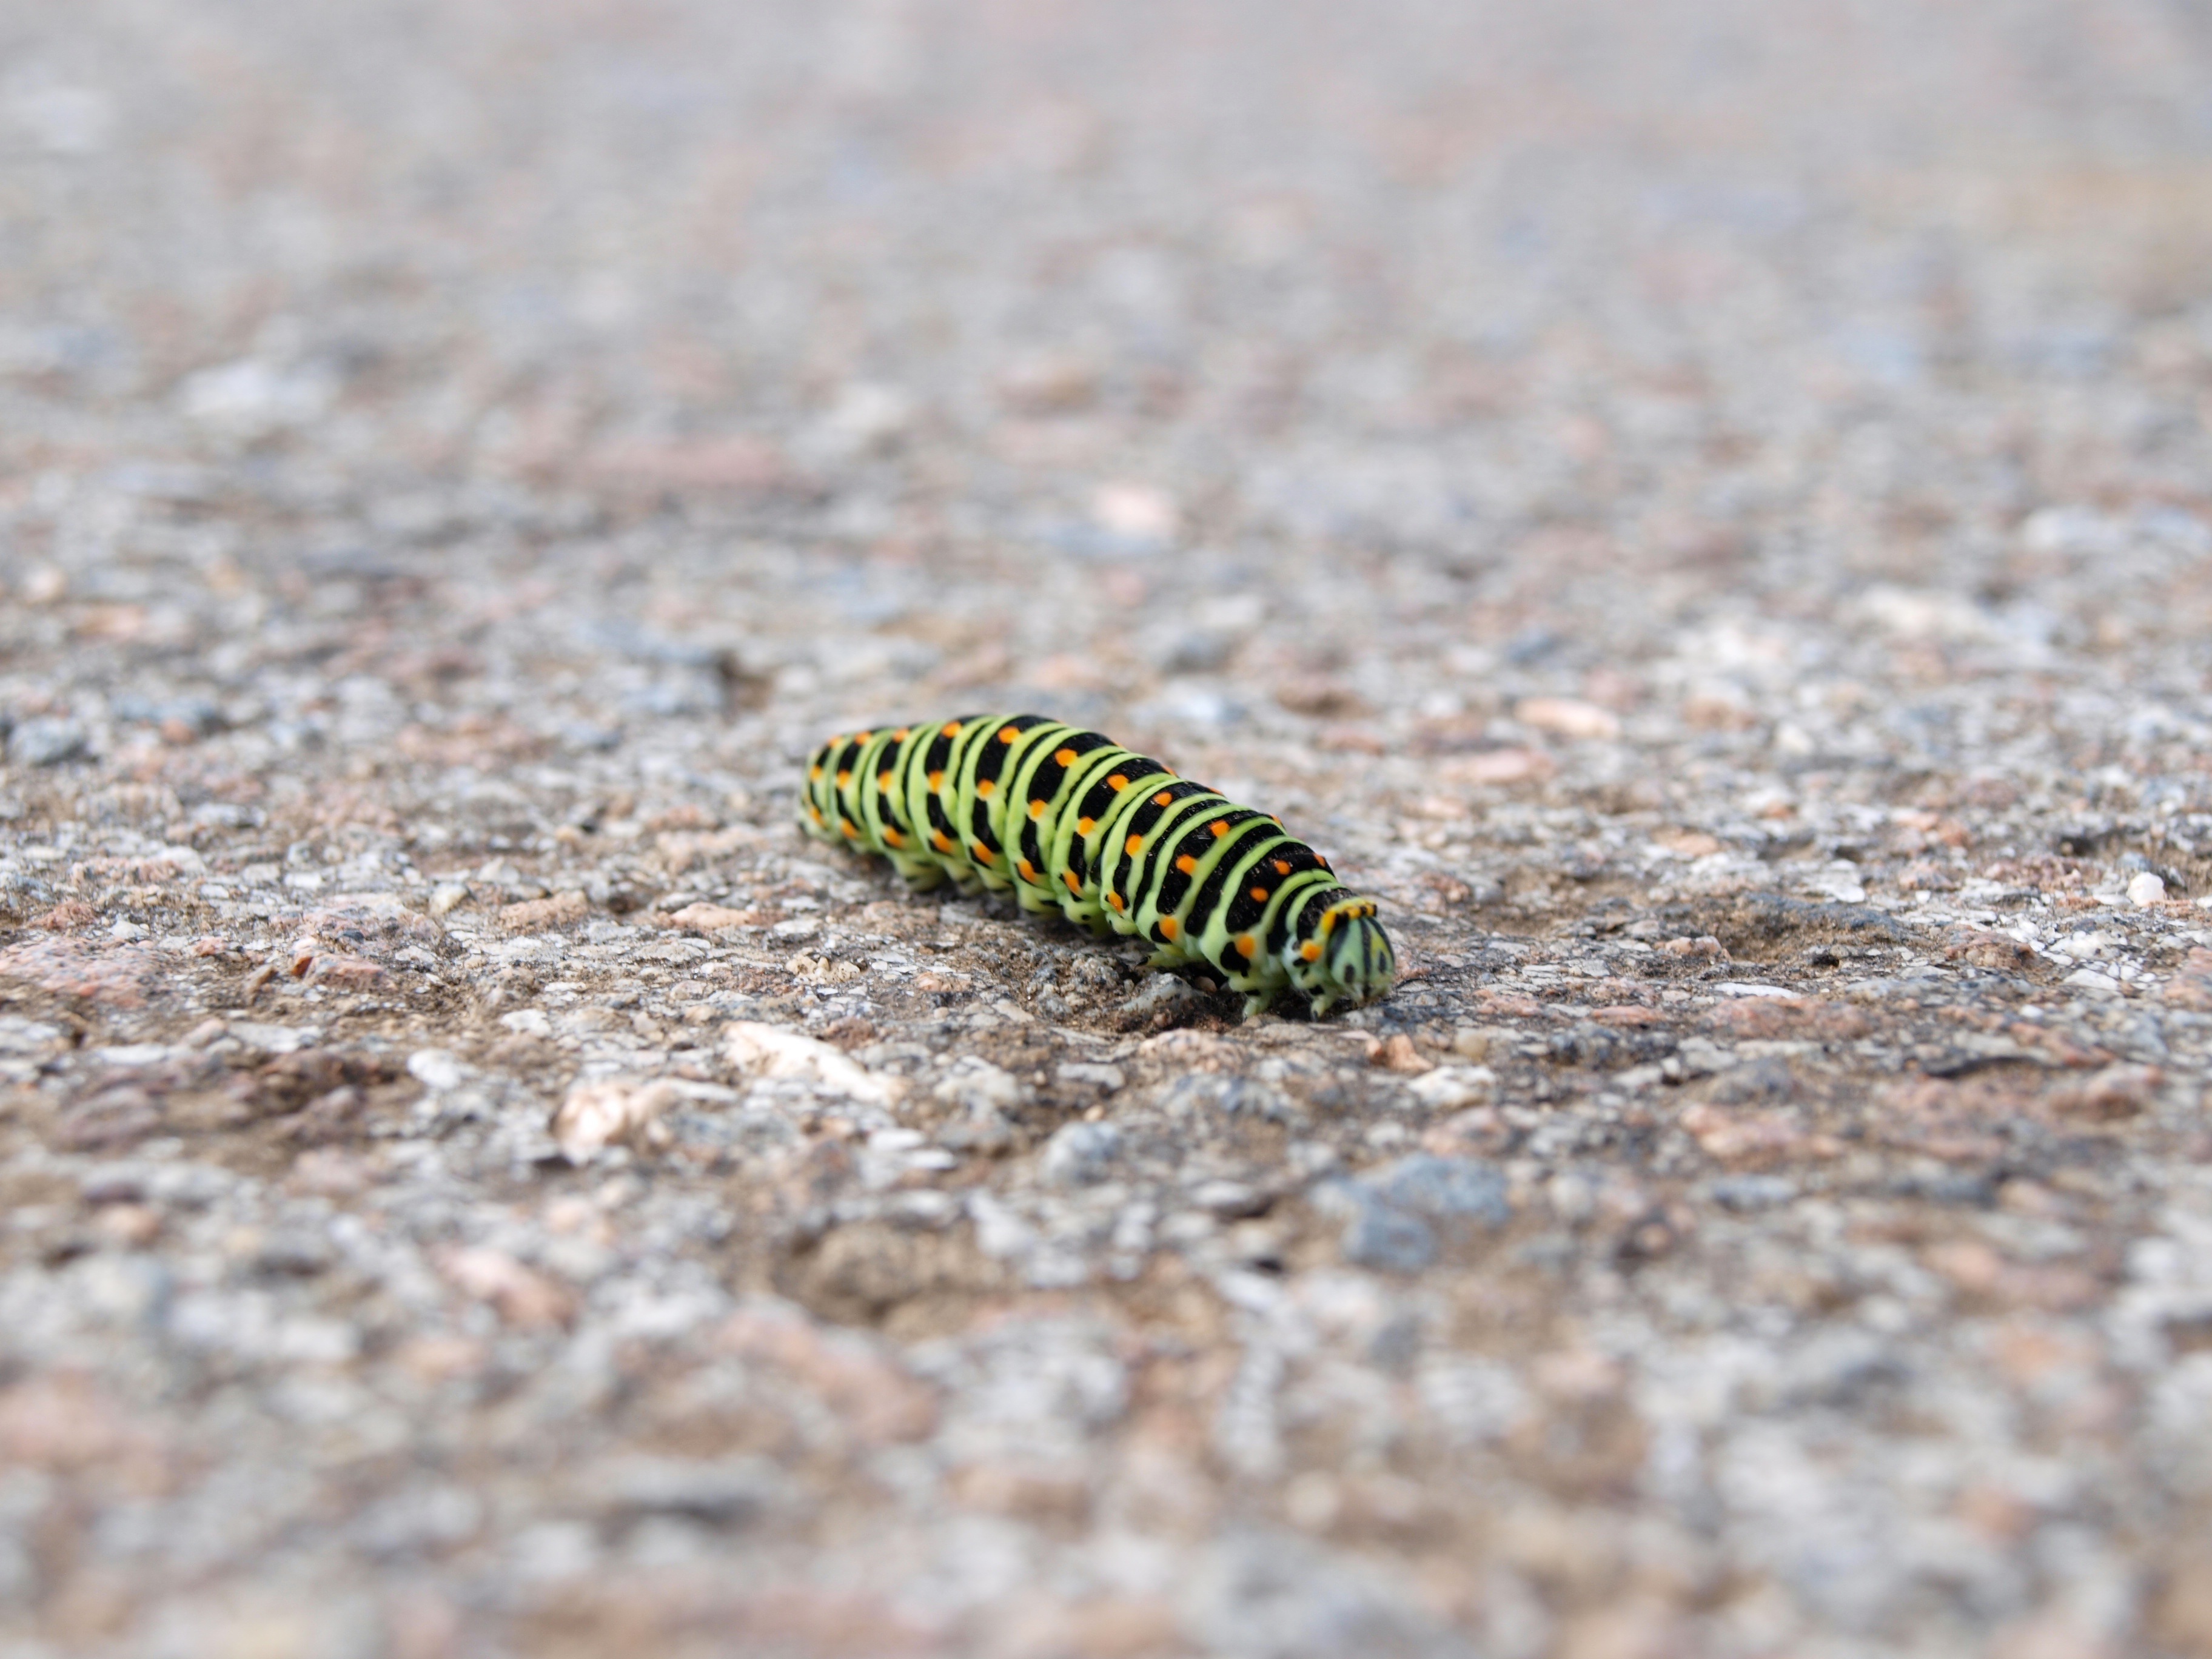
nature, photography, leaf, wildlife, insect, macro, soil, fauna, invertebrate, caterpillar, close up, papilionidae, larva, macro photography, butterfly caterpillar, papilio machaon, dovetail, swallowtail butterflies, grass family, moths and butterflies